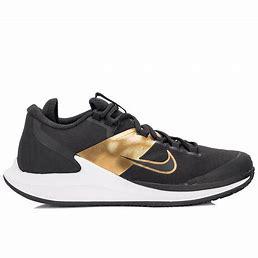
Brand: Nike
Model: Court Air Zoom Zero